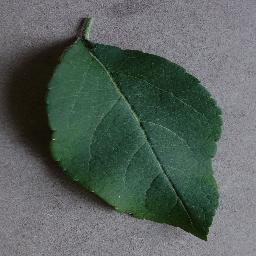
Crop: apple
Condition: healthy